National Basketball Association

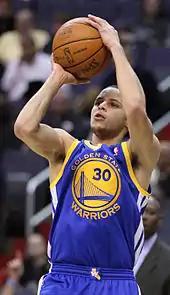
Stephen Curry revolutionized the NBA during the 2010s, while leading the Golden State Warriors to four championships between 2015 and 2022.

Michael Jordan entered the league in 1984 with the Chicago Bulls, spurring more interest in the league. In 1988 and 1989, four cities got their wishes as the Charlotte Hornets, Miami Heat, Orlando Magic, and Minnesota Timberwolves made their NBA debuts, bringing the total to 27 teams. The Detroit Pistons won back-to-back NBA championships in 1989 and 1990, led by coach Chuck Daly and guard Isiah Thomas. Jordan and Scottie Pippen led the Bulls to two three-peats in eight years during the 1991–1998 seasons. Hakeem Olajuwon won back-to-back titles with the Houston Rockets in 1994 and 1995.